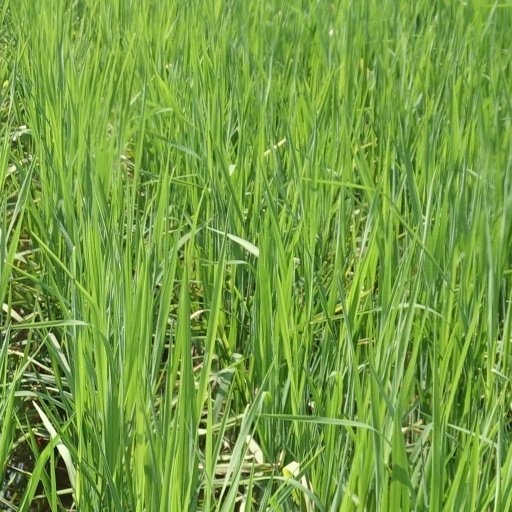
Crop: rice